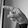
ASL letter: P